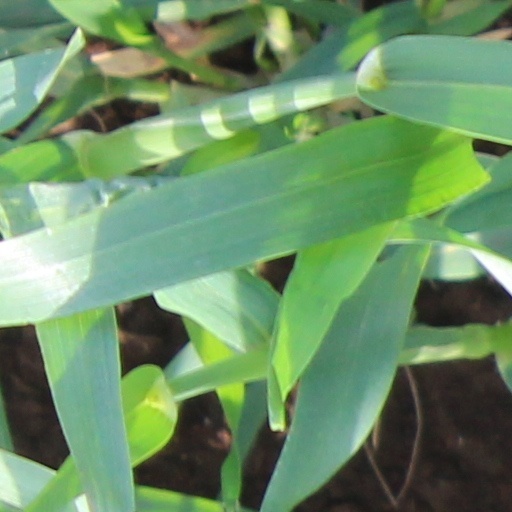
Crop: wheat